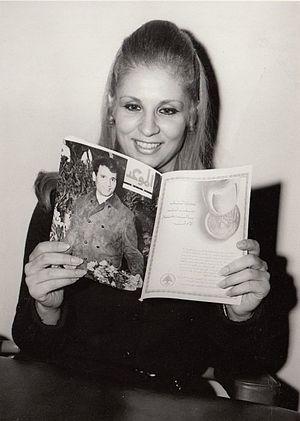
Sabah, pseudonyme de Jeanette Georges Feghali, est une chanteuse et actrice libanaise, née le 10 novembre 1927 à Bdadoun et morte à Beyrouth le 26 novembre 2014. Elle est considérée comme une "Diva de la musique arabe", titre qu'elle partage avec Oum Kalthoum, Warda Al-Jazairia et Fairuz.